Ichneutica scutata

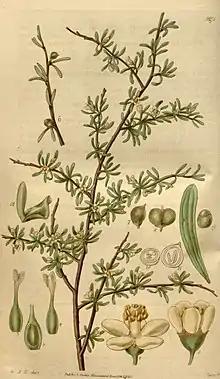
"Plagianthus divaricatus", a host plant of "I. scutata"

The female of this species lays her eggs in a large cluster with the eggs nearly touching. The larvae feed on various herbaceous plants including grasses, herbs and shrubs. They have been recorded as feeding, either in the wild or when reared, on "Plantago" and "Convolvulus" species, "Plagianthus divaricatus", "Bromus willdenowii" and "Poa annua". This species pupates in the soil near its host plants.